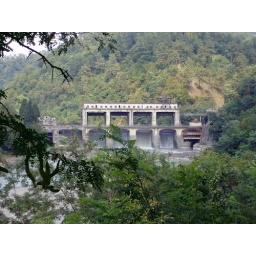
A bridge with an old Russian dam building in the river in Kutaisi, Georgia.